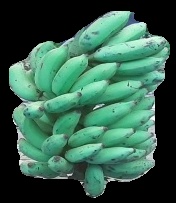
Variety: elakki-bale
Grade: grade3